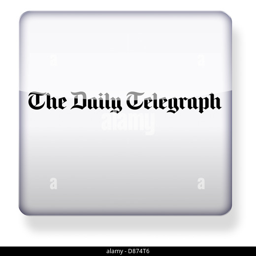
logo as an app icon .